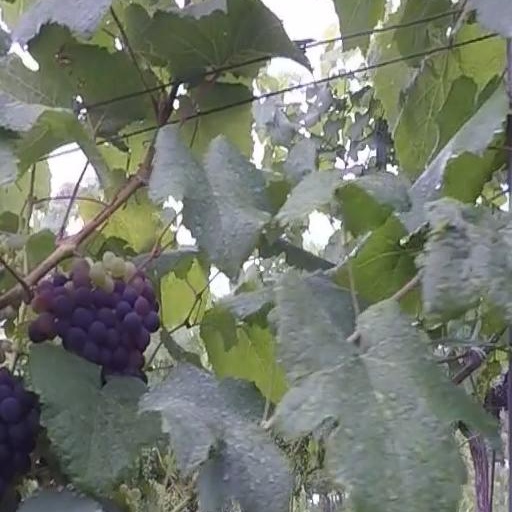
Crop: grape